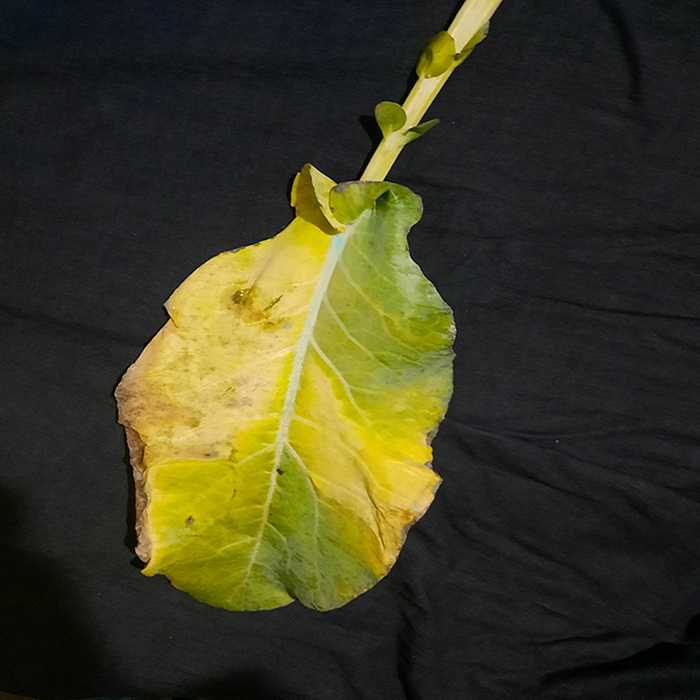
Plant: Cauliflower
Label: Black Rot